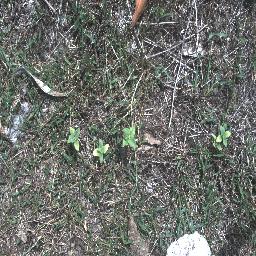
Label: negative